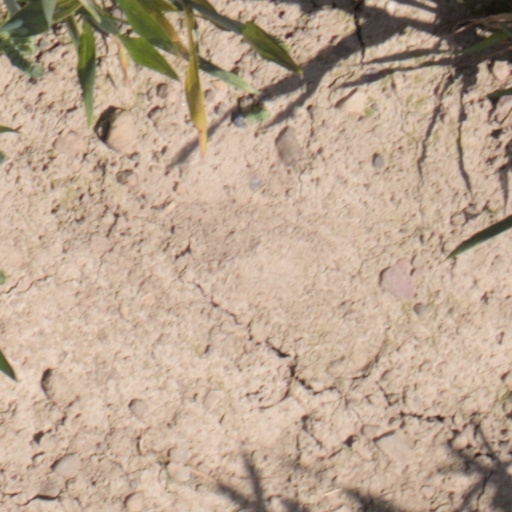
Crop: wheat